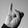
ASL letter: I